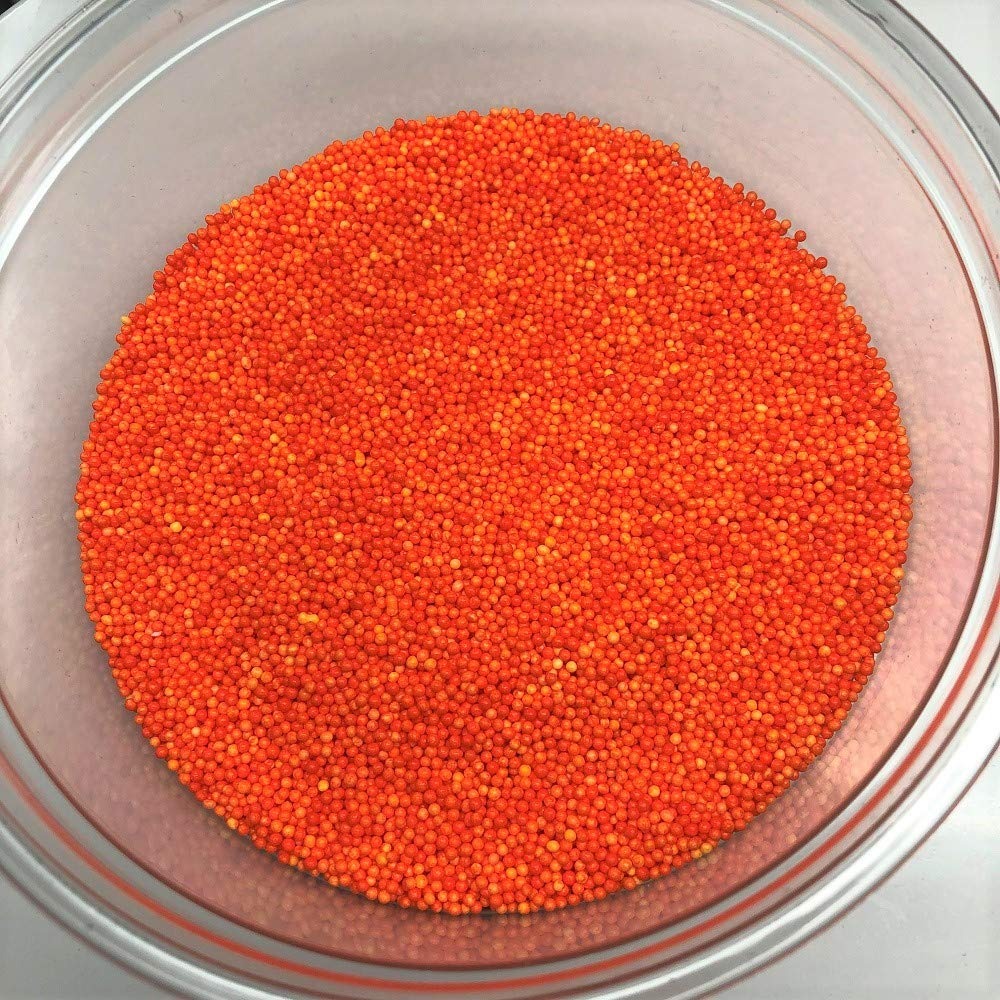
Item Name: Nonpareils Orange Bakery Topping Sprinkles colored nonpareils 8 ounces
Product Description: Orange Nonpareils. The perfect topping for your cookies, cupcakes, ice cream, or any other dessert! This listing is for a bulk 8 ounce package of orange nonpareils.
Value: 8.0
Unit: Ounce

Price: 19.71